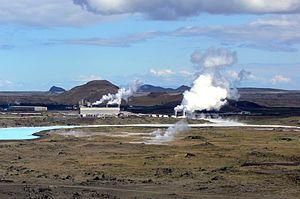
La centrale géothermique de Reykjanes est une centrale géothermique détenue et opérée par HS Orka. Elle est située sur la Reykjanesskagi, au sud-ouest de l'Islande. Elle a une capacité de 100 MW, principalement utilisée par une usine d'aluminium Norðurál près d'Akranes.